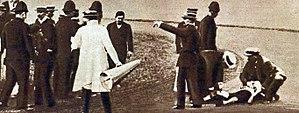
Dorando Pietri après son arrivée au marathon des JO de Londres en 1908.
La médecine du sport ou médecine sportive est la médecine spécialisée dans la prévention, le diagnostic et le traitement des pathologies induites par le sport ou pouvant affecter les performances des sportifs.
Dorando Pietri est un athlète italien devenu célèbre lors de l'épilogue du marathon des Jeux olympiques d'été de 1908 à Londres.